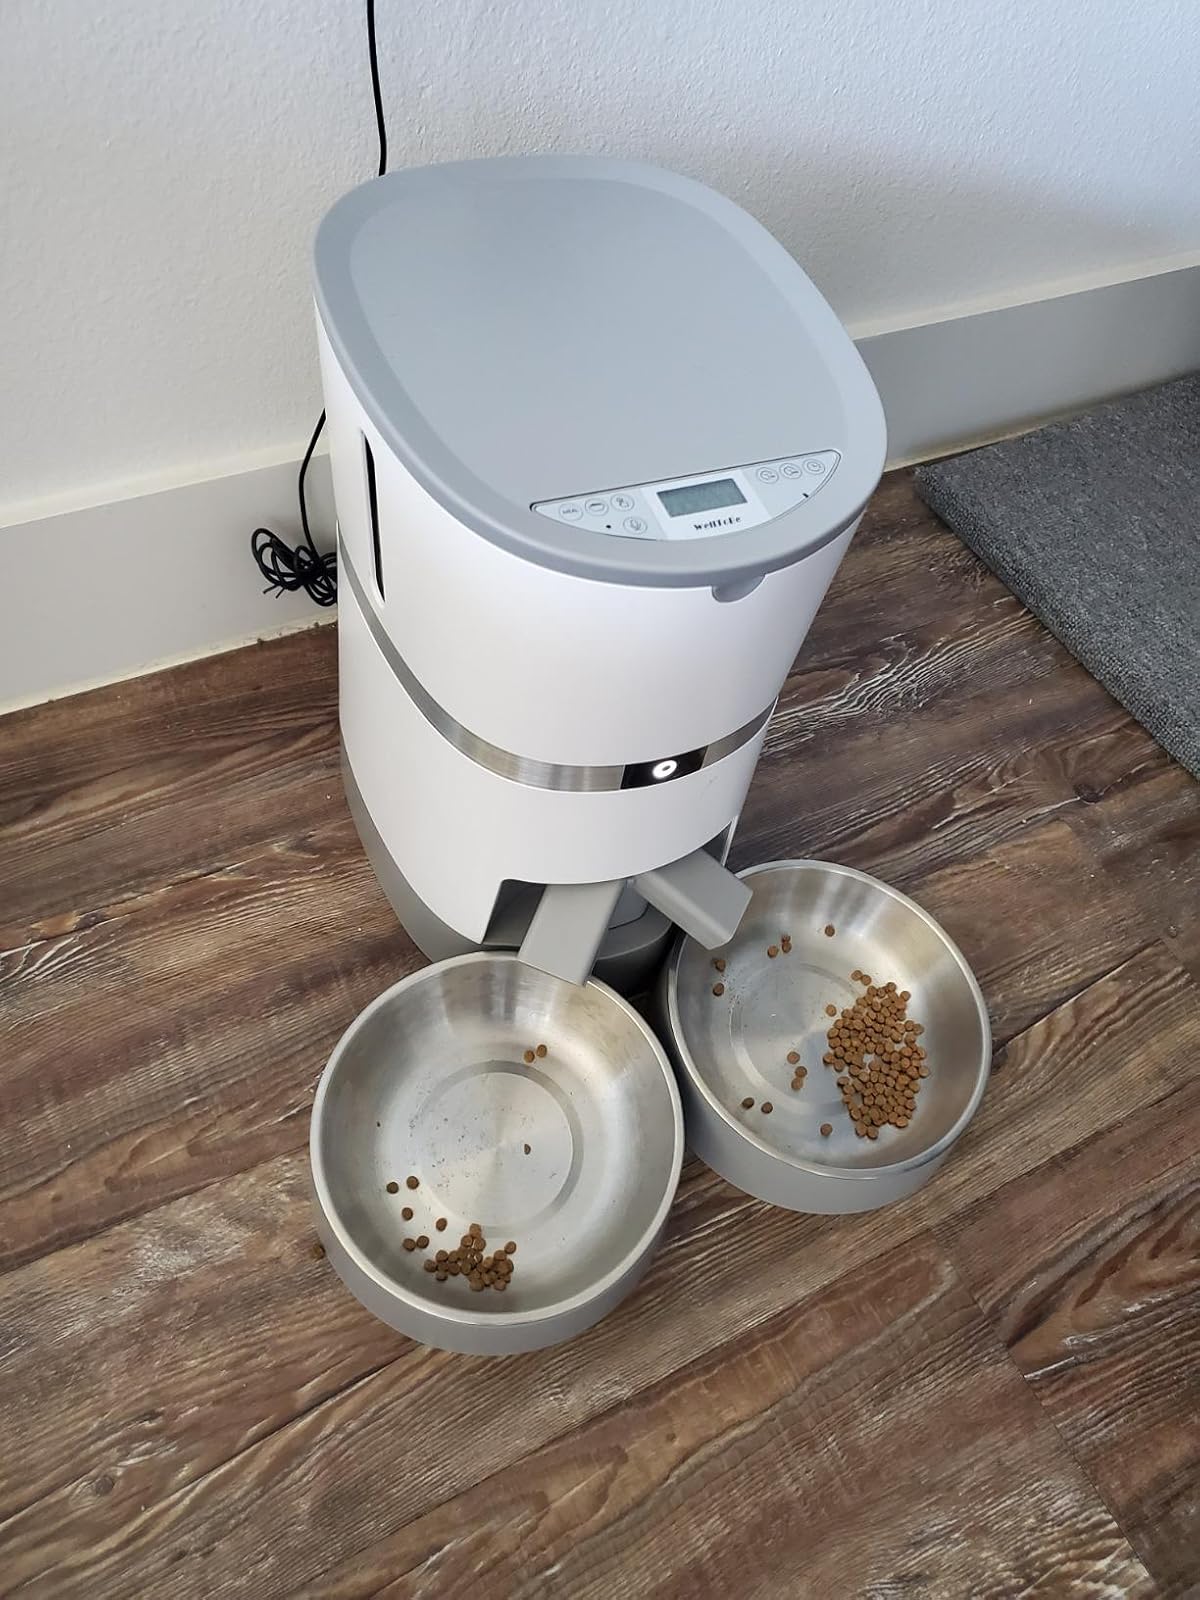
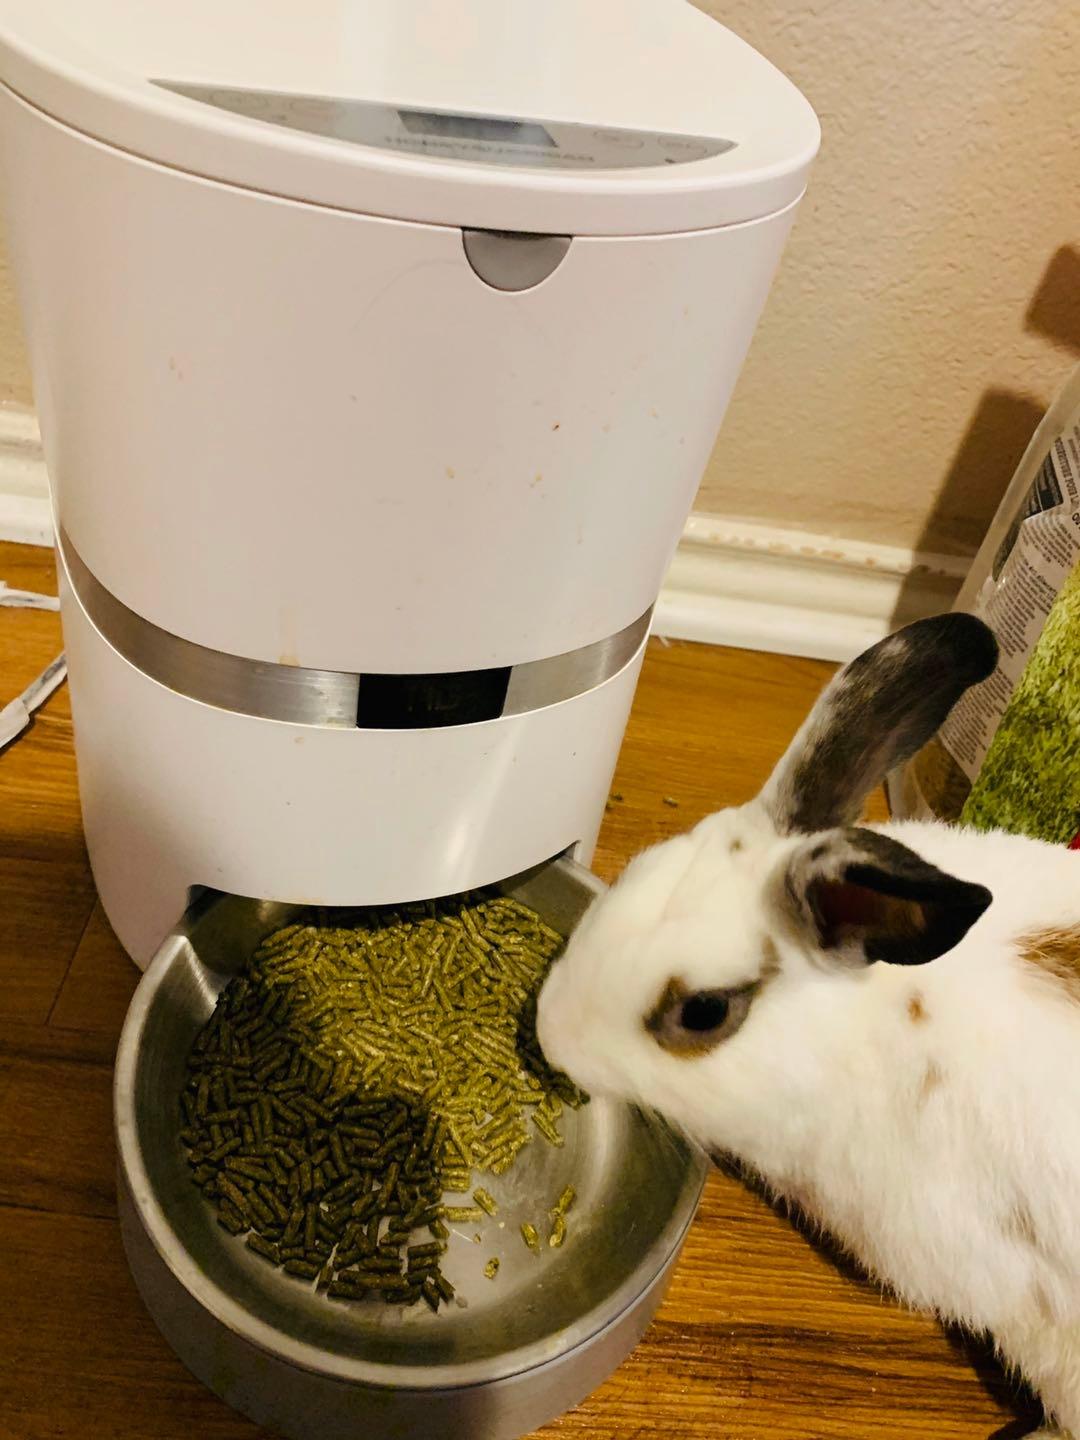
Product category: items_feeder
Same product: no